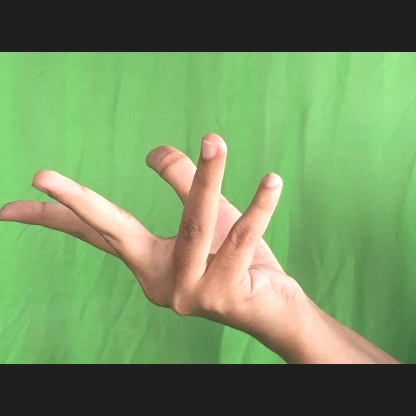
Mudra: Alapadmam